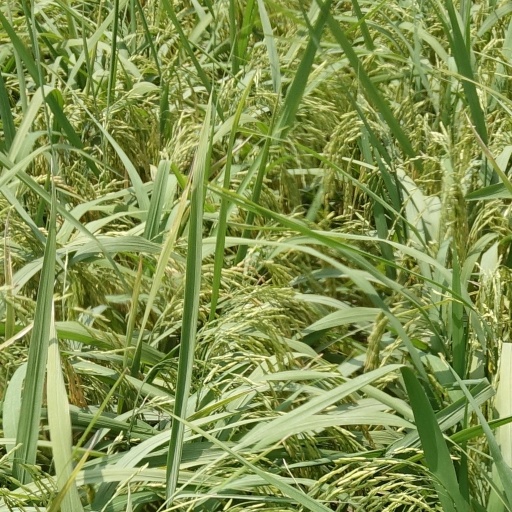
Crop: rice